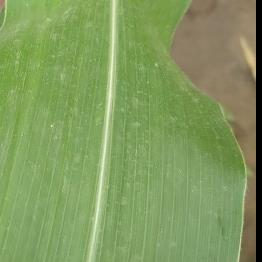
Crop: Maize
Condition: healthy-leaf